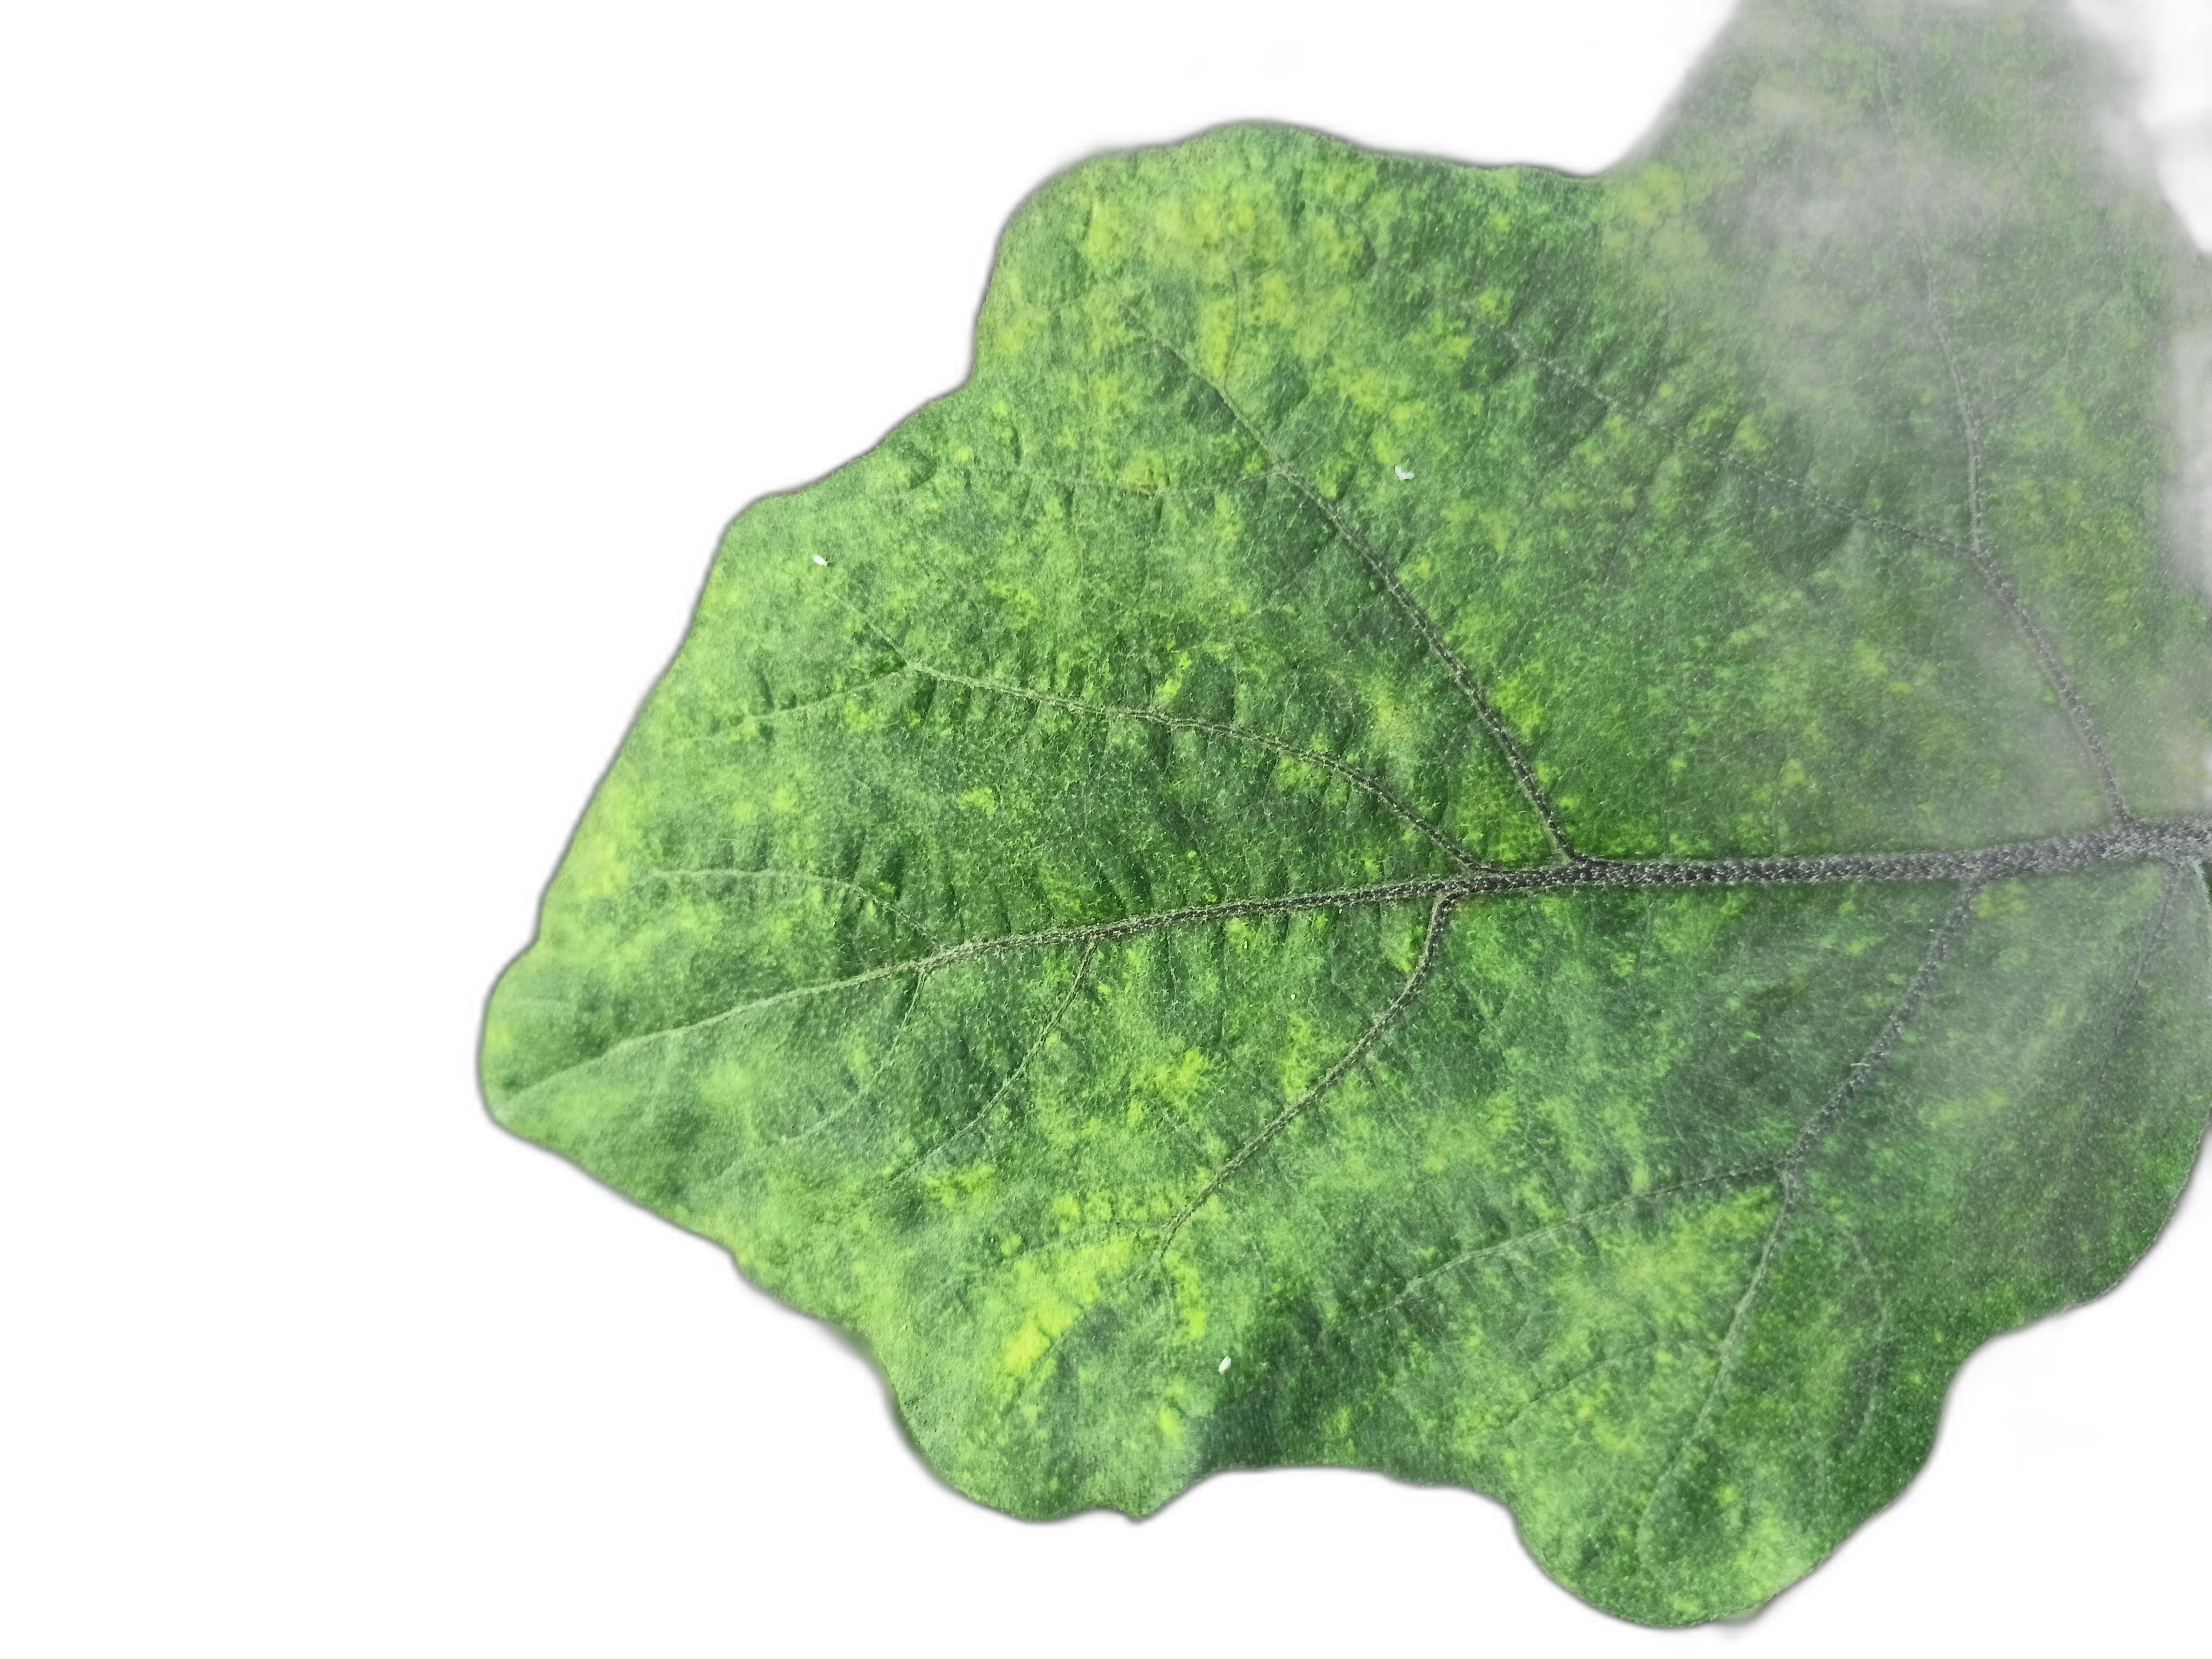
Label: Mosaic Virus Disease